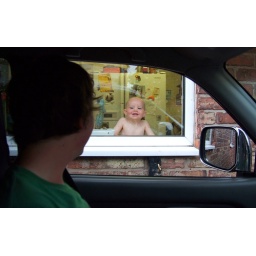
1 Son in the car 1 Son in the sink